Dan Frawley

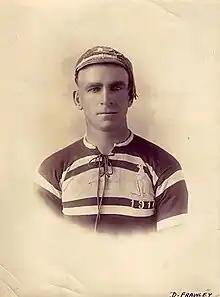

Dan Frawley (1882–1967) was a pioneer Australian rugby league footballer, a national representative player. He played his career as a with the Eastern Suburbs club in Sydney and is considered one of the nation's finest footballers of the 20th century. A fast and agile , with an ability to effortlessly change direction, Frawley was at club and representative levels generally positioned on the outside of rugby league Immortal Dally Messenger, creating a formidable combination. He was a noted speedster who, on the 1908–09 Kangaroo tour of Great Britain, was acclaimed as the "100 yards champion" of the squad.